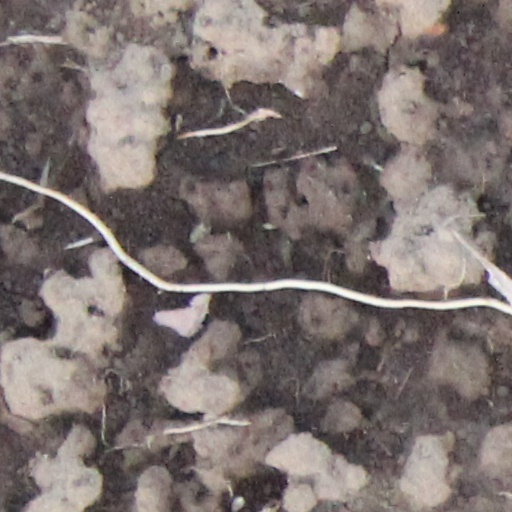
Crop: wheat